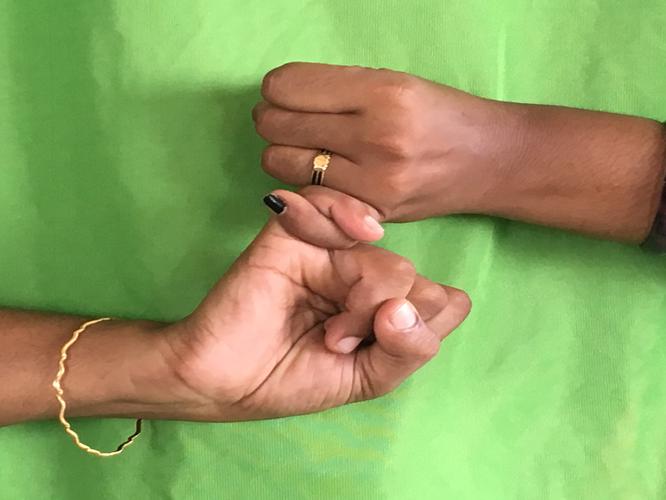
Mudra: Kilaka
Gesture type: double_hand